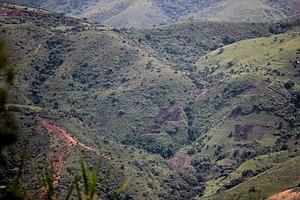
Hautes terres de Ngarbuh dans le département de Donga-Mantung, région du Nord-Ouest du Cameroun.
Le massacre de Ngarbuh à Ntumbaw est un massacre commis le 14 février 2020 dans le quartier Ngarbuh à Ntumbaw, dans la région du Nord-Ouest, au Cameroun. Le bilan annoncé serait de 23 civils morts calcinés, dont des femmes enceintes et des enfants.